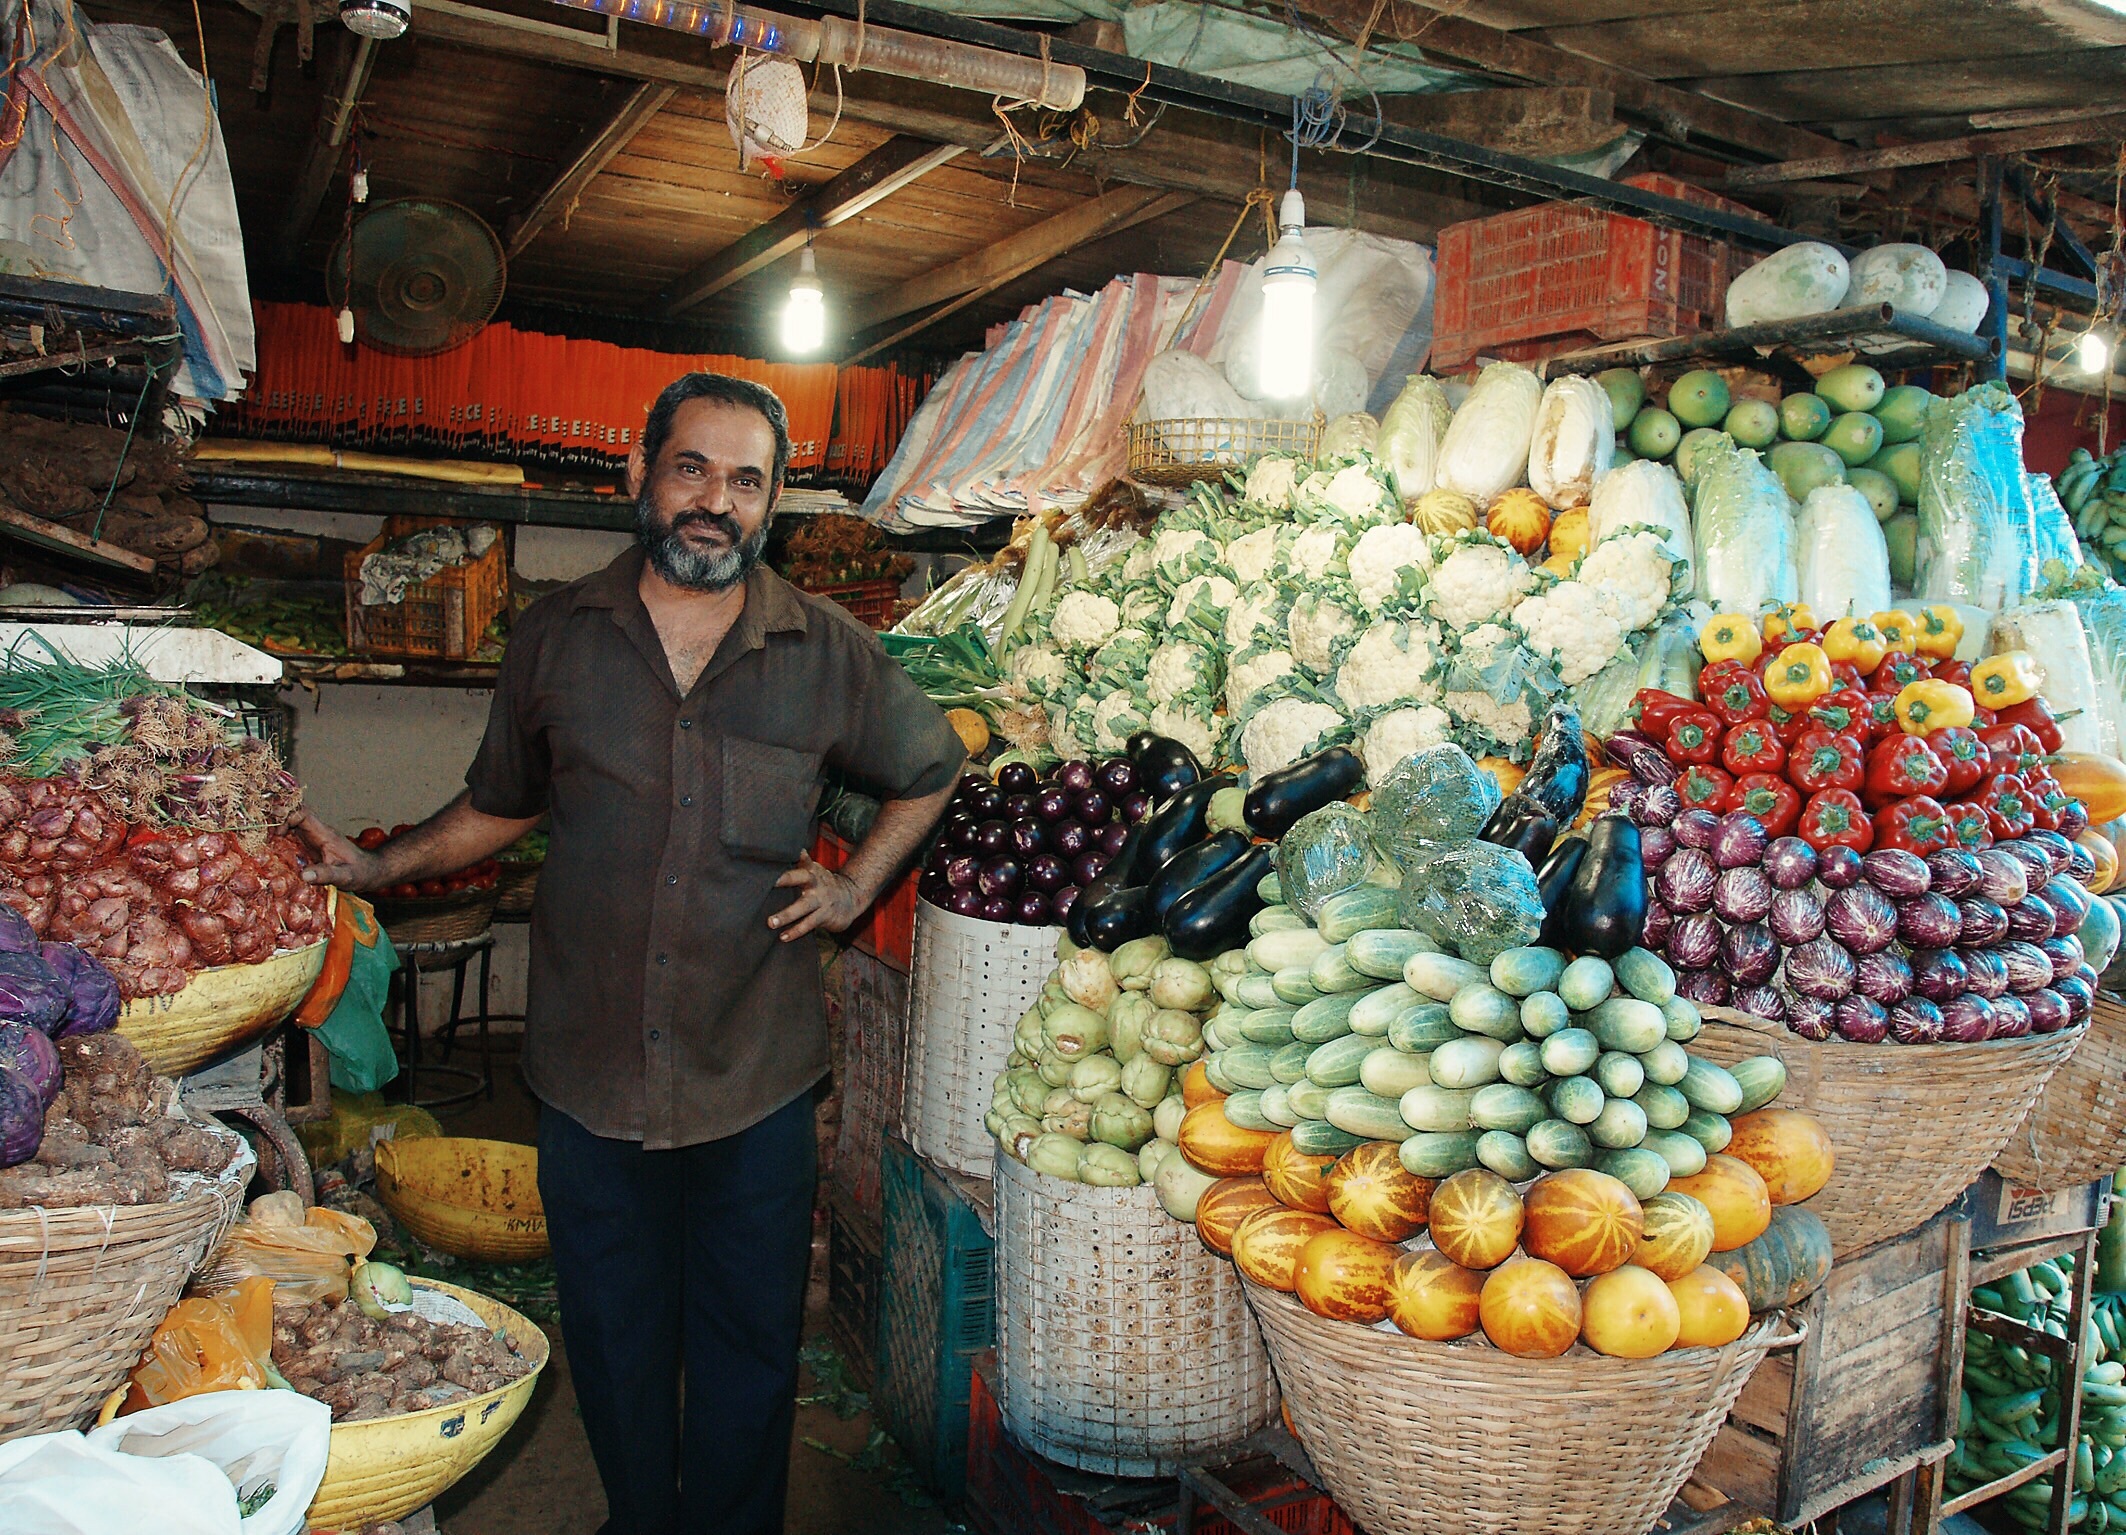
city, food, vendor, produce, bazaar, market, marketplace, public space, stall, vegetables, fruits, street food, india, grocery store, mumbai, local food, geographical feature, human settlement, greengrocer